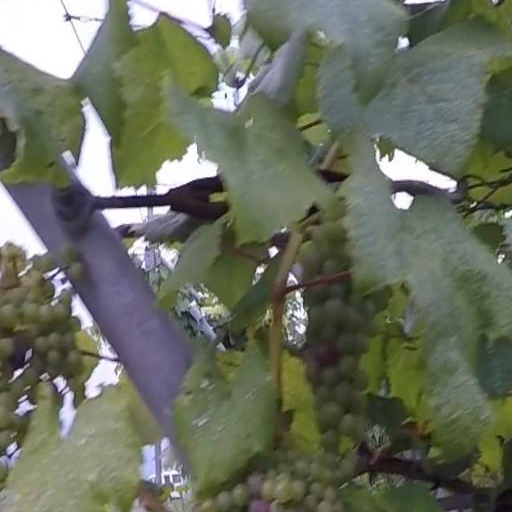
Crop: grape